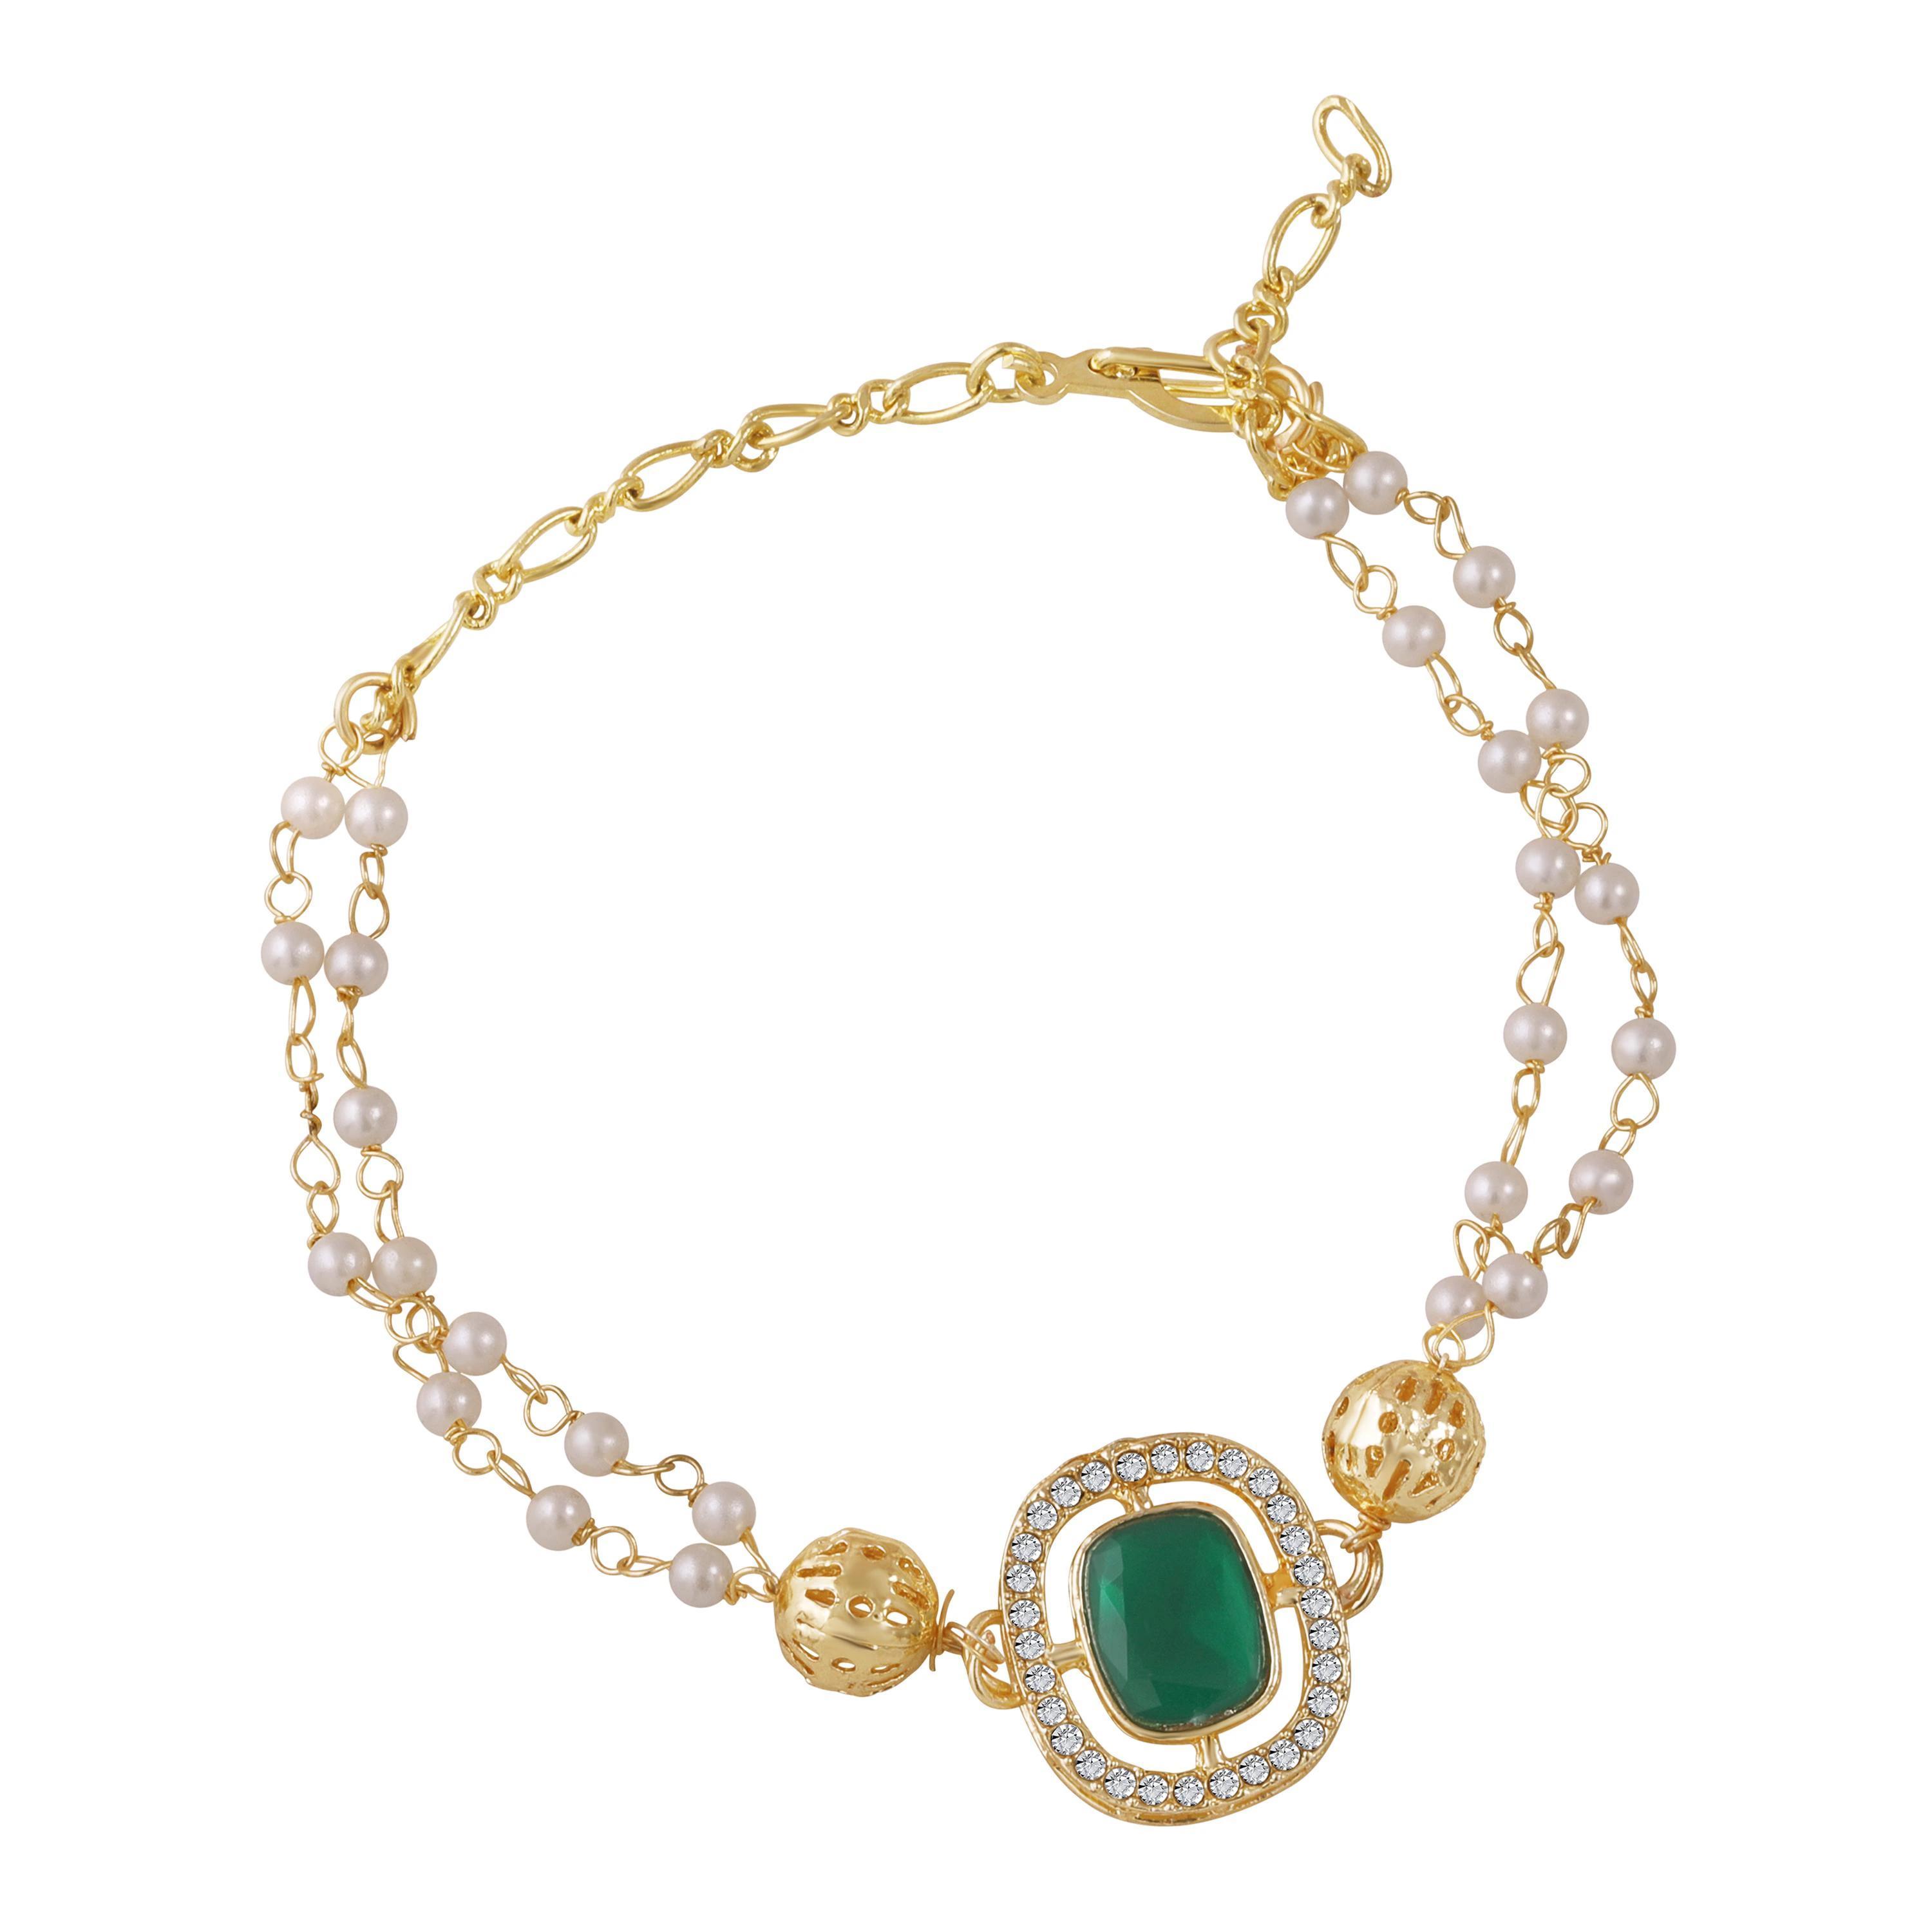
Mahi Gold Plated Classic Kundan and Artificial Pearl Studded Ethnic Lumba Rakhi (RAL1100817GGre)
Type: Rakhis
Brand: Mahi
Price: Rs. 269
 Celebrate Raksha Bandhan with our exquisitely crafted Kundan Rakhi, designed to strengthen the bond between siblings. This traditional Rakhi features intricate beadwork and durable thread, ensuring it stands the test of time. Handmade with care, each Rakhi is a unique and meaningful gift for your brother. Each Rakhi carries heartfelt blessings and good wishes for your brother's well-being and success. Celebrates the bond of love and protection between siblings, a cherished tradition in Indian culture.
Features: The Rakhi is adorned with vibrant colors and attractive embellishments that add a touch of elegance to the celebration. Multi-Purpose Use: Lumba Rakhi can be used as a bracelet or an ornamental accessory for various festive occasions and celebrations.,Content in Box : 1 Rakhi ; Cultural Significance: This beautiful Rakhi will acknowledge your love for Your Brother with the promise that your bond with him will grow stronger as time goes on.,Vibrant Colors: Adding bright and playful colors to the celebration will make it stand out and make it more enjoyable.,Celebrate the bond of love and protection with our exquisite Rakhis. Share the joy of Raksha Bandhan Festival with this beautiful Rakhi, a token of love, protection and blessings.,Adjustable Size and Easy to tie: Designed to fit wrists of all sizes. It is simple and easy to tie the Rakhi securely and effortlessly.
Included: 1 Rakhi